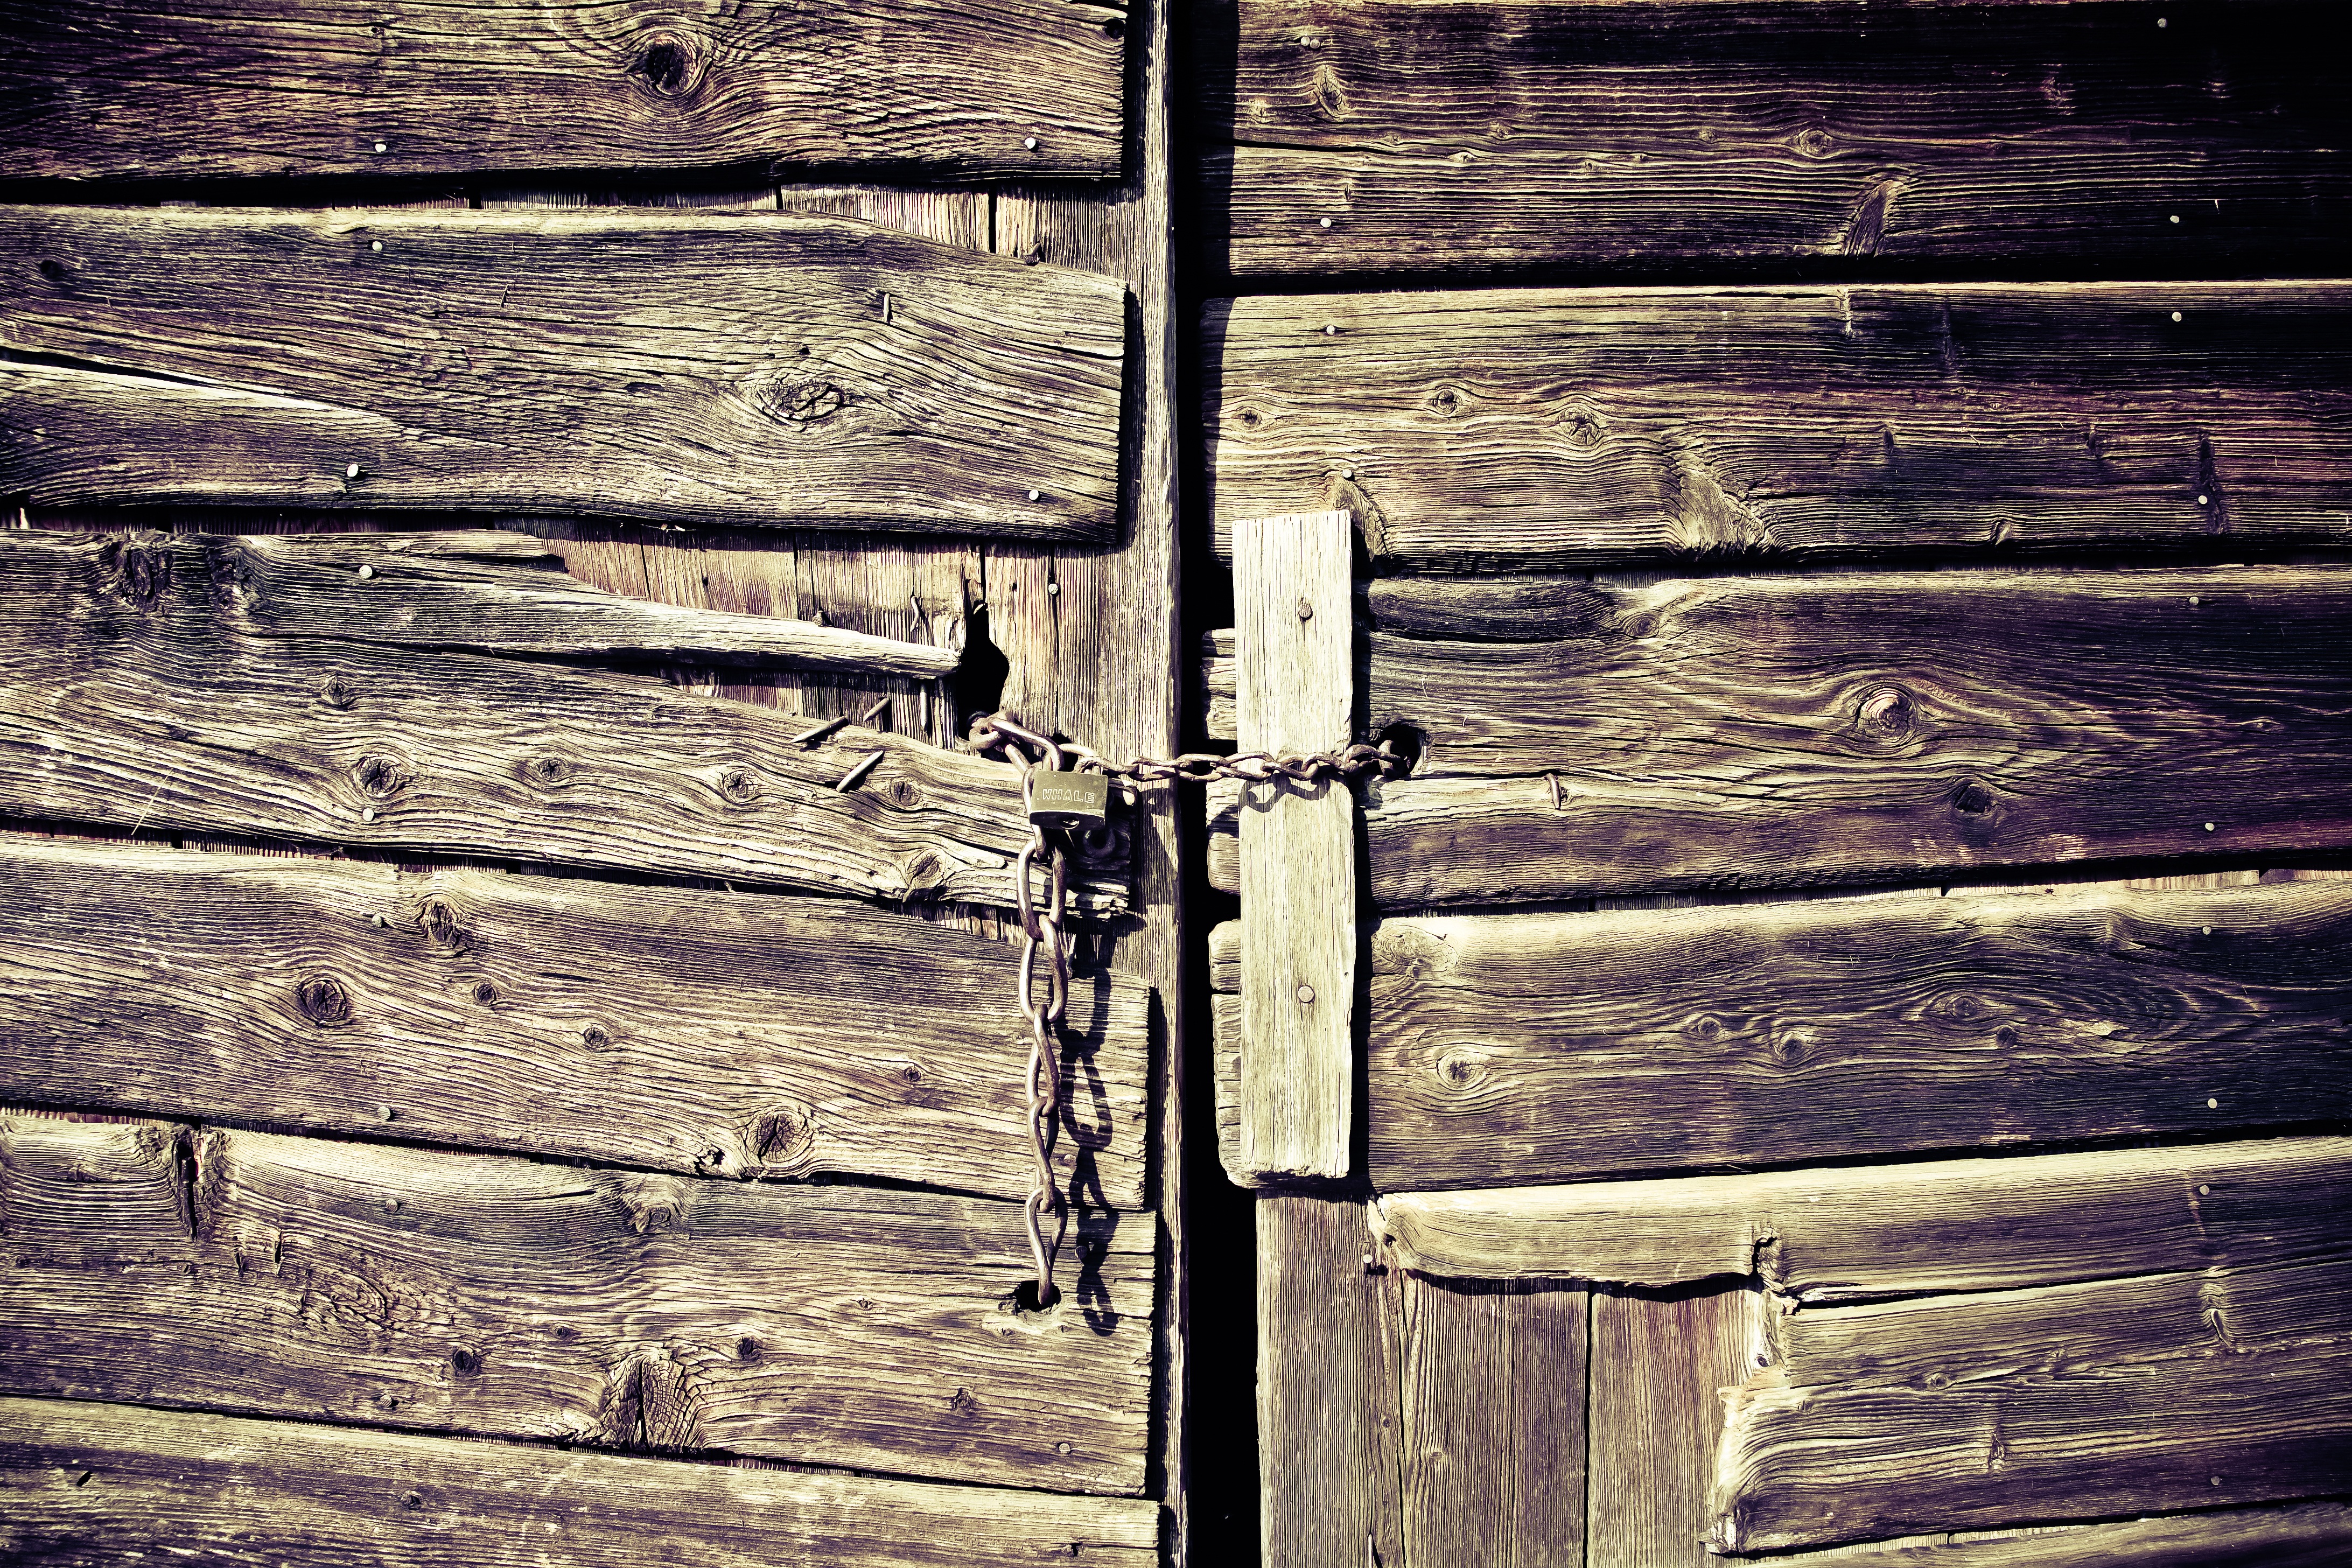
wood, vintage, texture, floor, barn, wall, hut, line, scale, monochrome, lumber, weathered, padlock, closed, door lock, run down, wooden gate, forest lodge, man made object